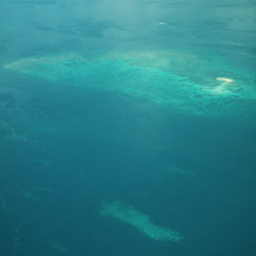
an aerial shot of the deep and massive blue sea that shows corals in the water